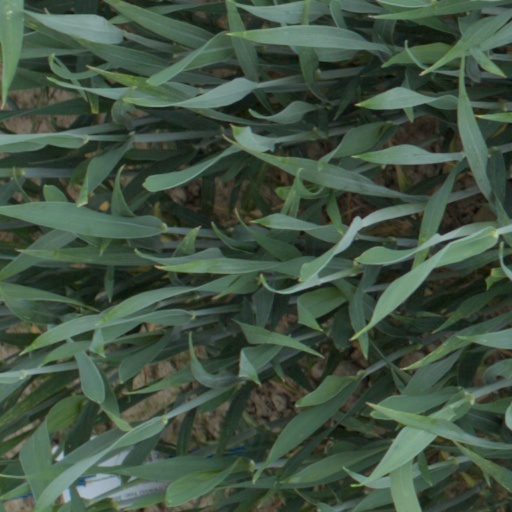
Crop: wheat